Macedonian front

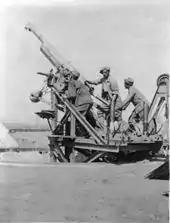
French gunners with 75 mm anti-aircraft gun in Thessaloniki.

On 30 May 1918, the Allies launched an offensive on the heavily fortified Skra salient, commencing the battle of Skra-di-Legen.